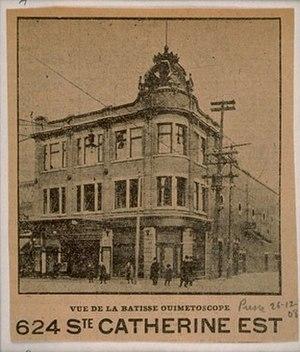
Le Ouimetoscope fut la première salle de cinéma permanente au Canada.